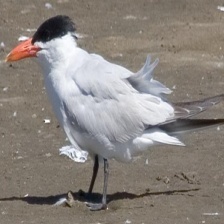
Species: CASPIAN TERN
Scientific name: HYDROPROGNE CASPIA